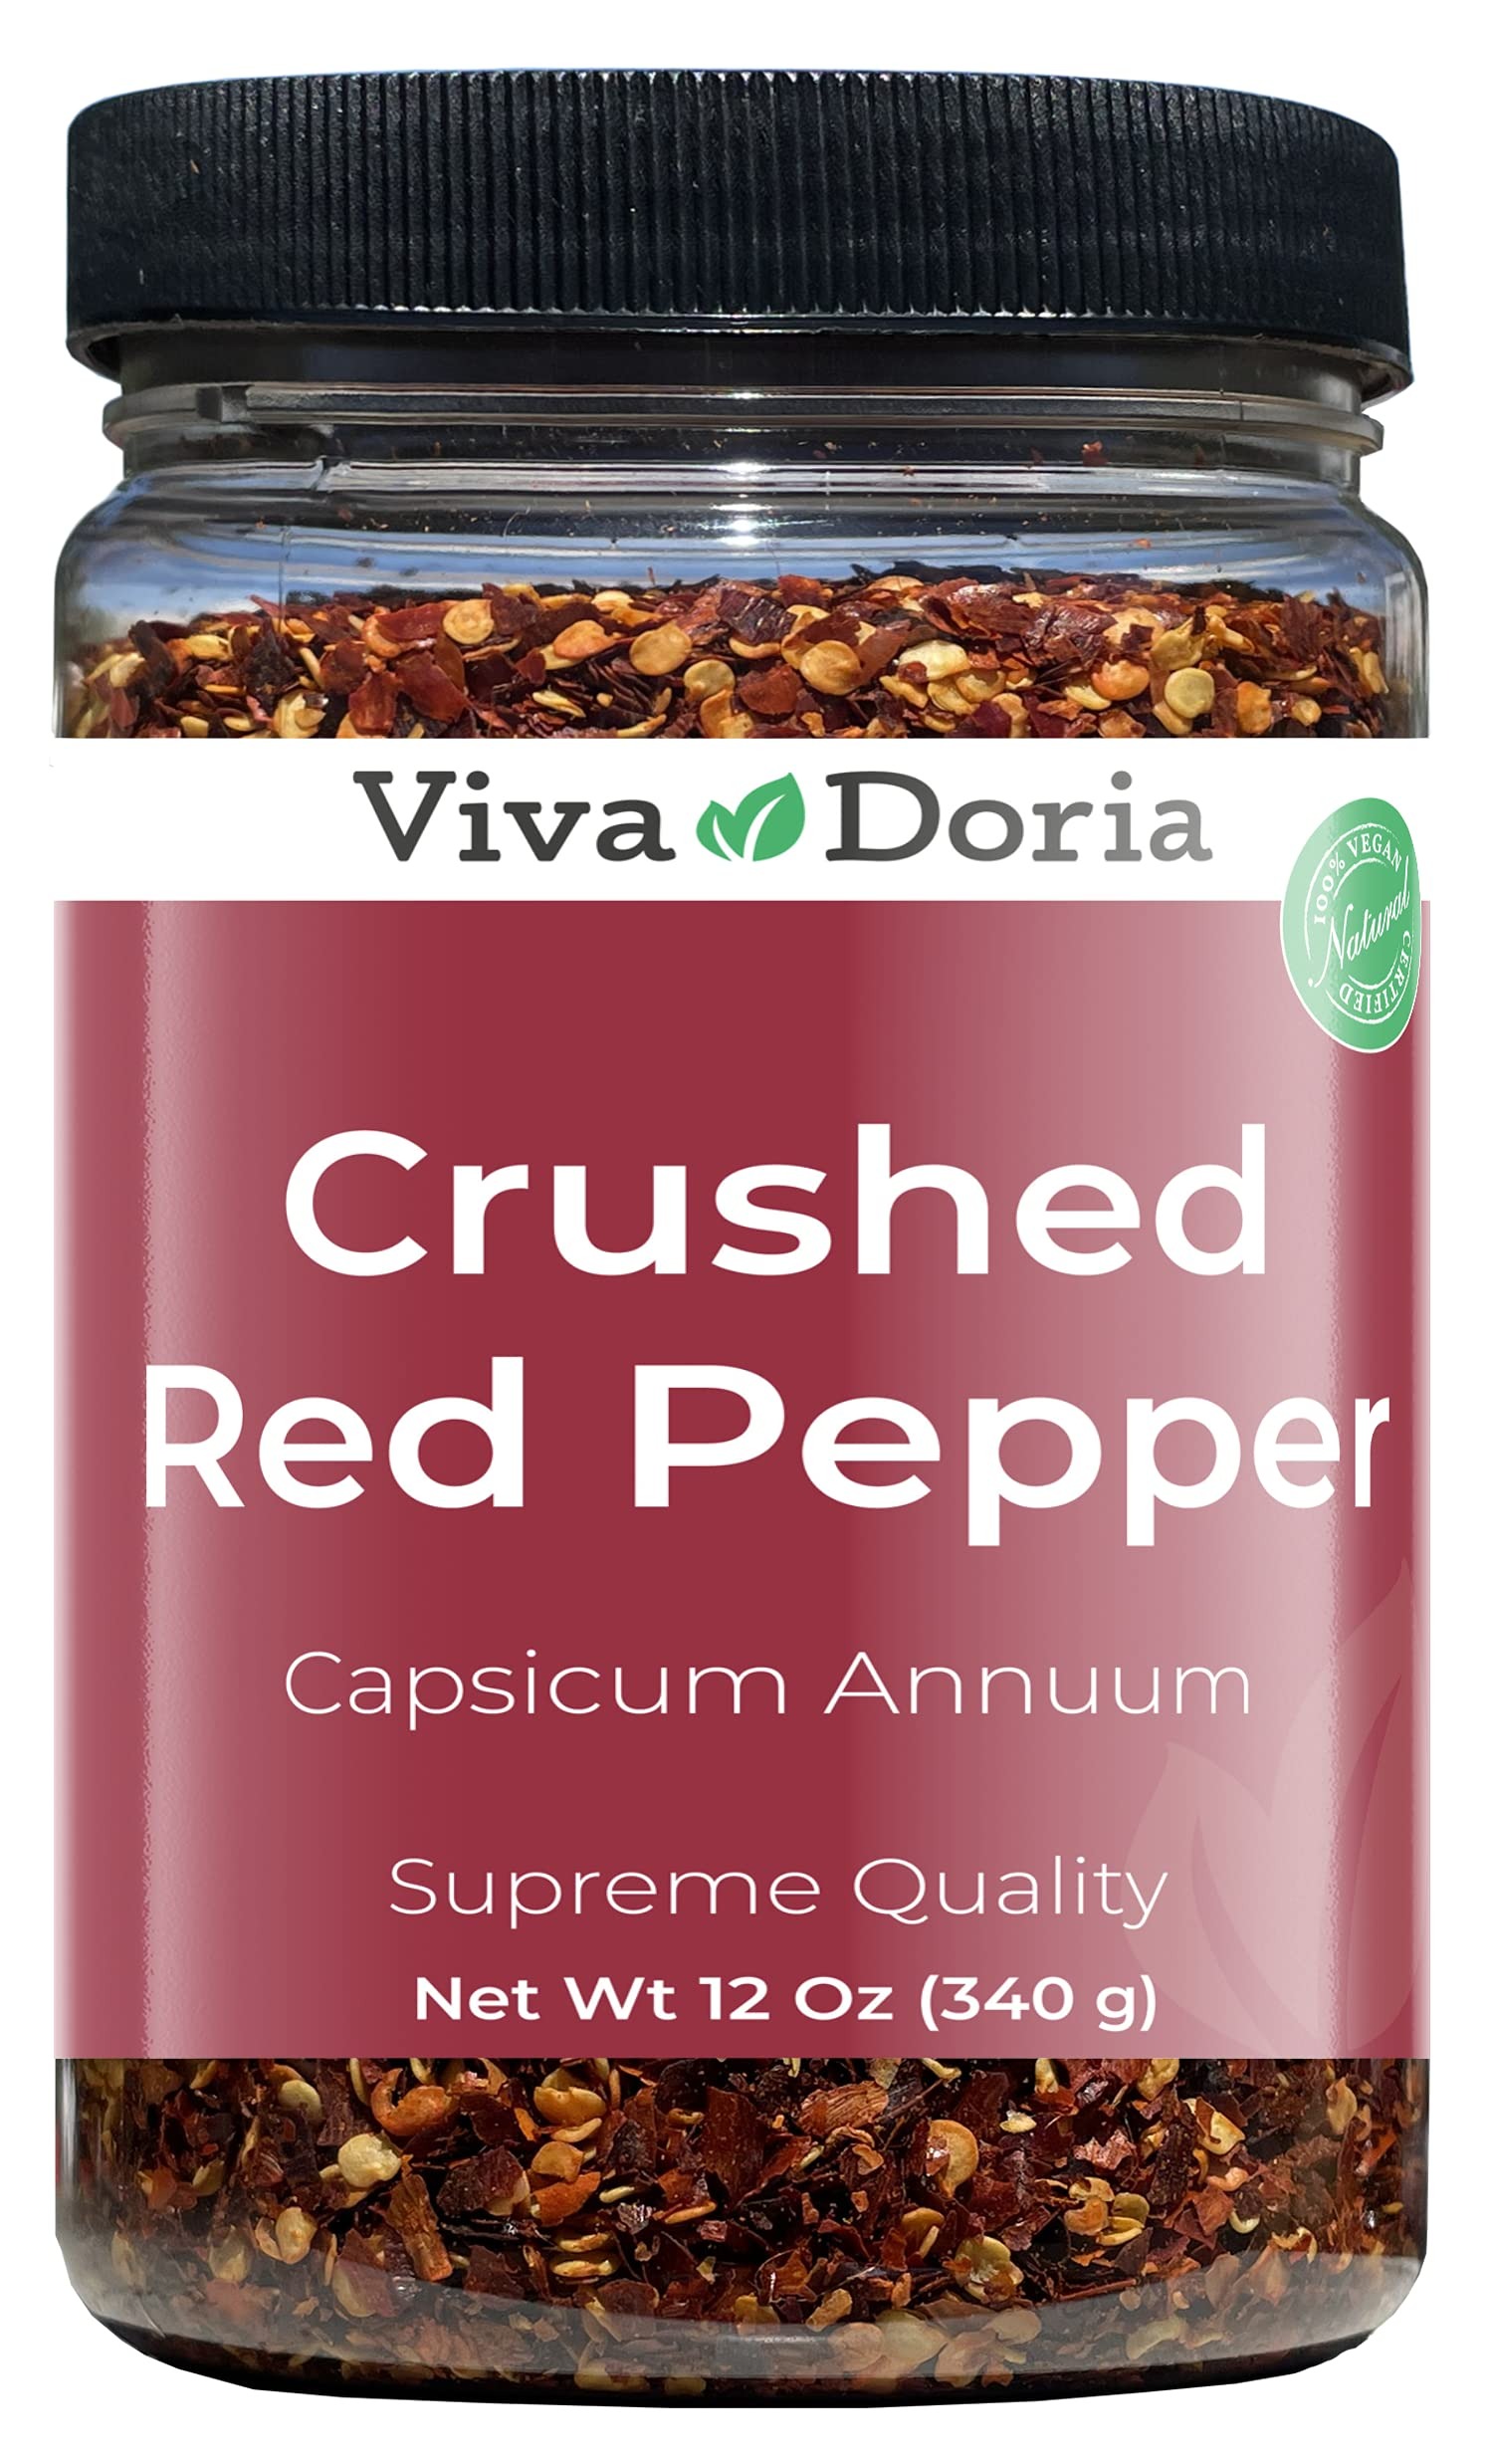
Item Name: Viva Doria Crushed Red Pepper Flakes, Dried Chili Pepper Flakes 40k, 12 Ounce (340 g) | Freshly Packed | Perfect for Pizza, Soups, Spagetti Sauces
Bullet Point 1: FLAVOR AND HEAT: Crushed red chili pepper has a pungent and fiery flavor. It provides a spicy kick to food and can vary in heat levels depending on the type of chili pepper used. Generally, the more seeds and membranes included in the flakes, the hotter they will be.
Bullet Point 2: CULINARY USES: Crushed red chili pepper is a versatile spice that can be used in a wide range of dishes. It is a common ingredient in Italian, Mexican, and Asian cuisines. It can be sprinkled over pizzas, pasta, soups, stews, stir-fries, marinades, and more to add a spicy element to the dish.
Bullet Point 3: THE HIGHEST QUALITY: We take pride in sourcing crushed red chili pepper of the utmost quality, surpassing your expectations and ensuring an exceptional experience.
Bullet Point 4: CONVENIENT PACKAGING: Our screw-top plastic jar makes it exceptionally convenient and user-friendly.
Bullet Point 5: COUNTRY OF ORIGIN: Mexico
Product Description: Crushed red pepper, also known as red pepper flakes or chili flakes, is a popular spice made from dried, crushed red chili peppers. It is commonly used to add heat and flavor to various dishes. The peppers used can vary, but they are typically a mix of different hot chili peppers, such as cayenne, serrano, or bird's eye chili. The process of making crushed red pepper involves drying the chili peppers and then crushing them into small flakes. The seeds and membranes of the peppers are usually included in the flakes, which contribute to their spiciness. The flavor profile of crushed red pepper can vary depending on the type of chili peppers used, but it generally adds a fiery, pungent, and slightly fruity taste to dishes. Crushed red pepper is a popular ingredient in many cuisines, including Italian, Mexican, and Asian. It is commonly sprinkled on top of pizzas, pasta dishes, soups, stews, stir-fries, and other savory foods to add a spicy kick. The spiciness level can vary depending on the amount used, so it's important to use it in moderation if you prefer milder flavors.
Value: 12.0
Unit: Ounce

Price: 12.99